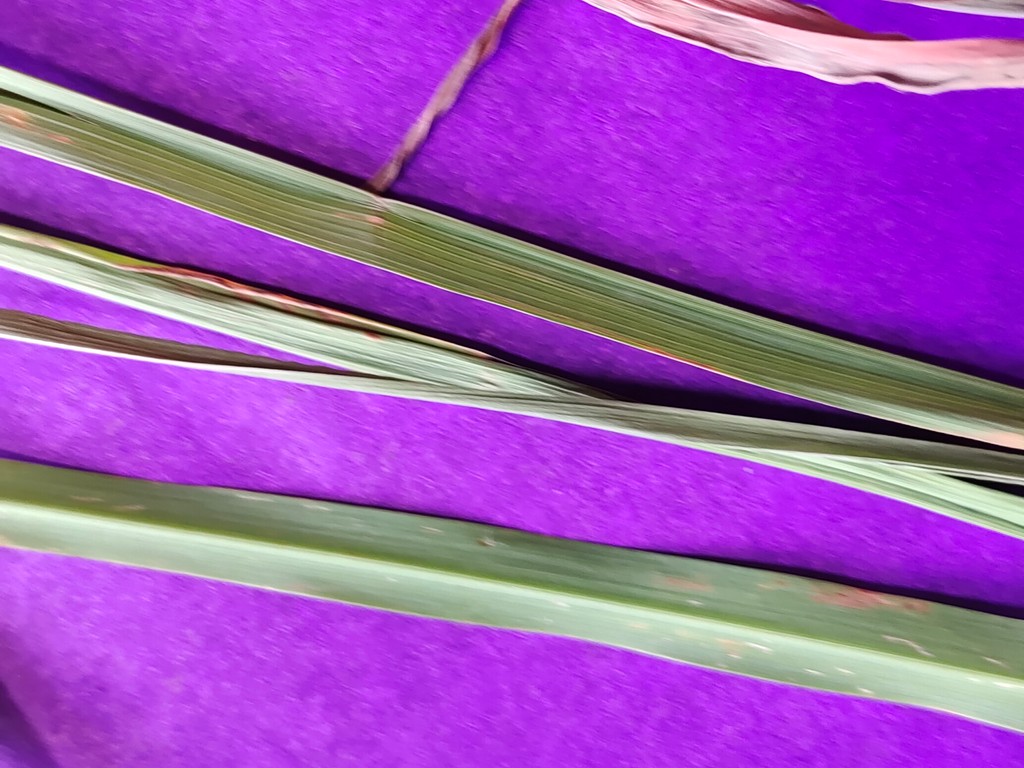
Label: Unhealthy